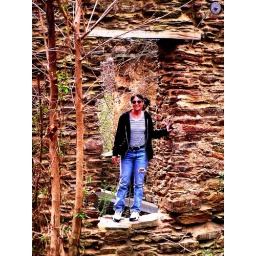
Rita in a window silver comet trail